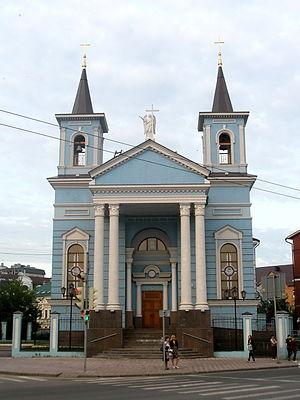
L’église de l’Exaltation de la Sainte-Croix est une église catholique de Kazan, dans le doyenné de Bachkirie-Tatarstan en Russie, dépendant du diocèse de Saratov.